Birger Dahlerus

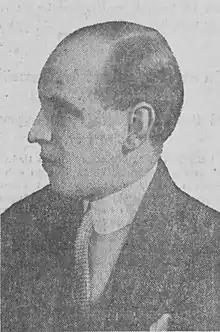
Birger Dahlerus

Johan Birger Essen Dahlerus (6 February 1891, Stockholm – 8 March 1957, Stockholm) was a Swedish businessman, amateur diplomat and friend of Hermann Göring. He attempted through diplomatic channels to prevent the Second World War.